Eastern Orthodoxy in Italy

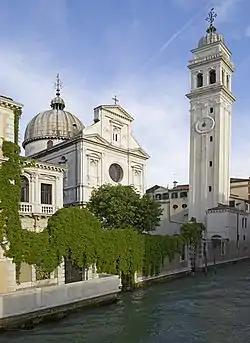
Cathedral of St George, Venice (Greek Orthodox)

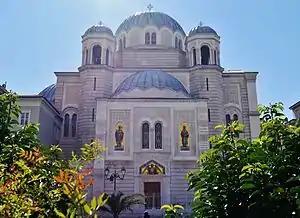
Serbian Orthodox Church of Saint Spyridon in Trieste

Eastern Orthodoxy in Italy refers to adherents, religious communities, institutions and organizations of Eastern Orthodox Christianity in Italy. In 2014, there were 14 distinctive Eastern Orthodox jurisdictions on the territory of Italy, some of them belonging to canonical Eastern Orthodox churches, while others are classified as independent (noncanonical). First session of the Council of Canonical Orthodox Bishops in Italy was held in 2009.